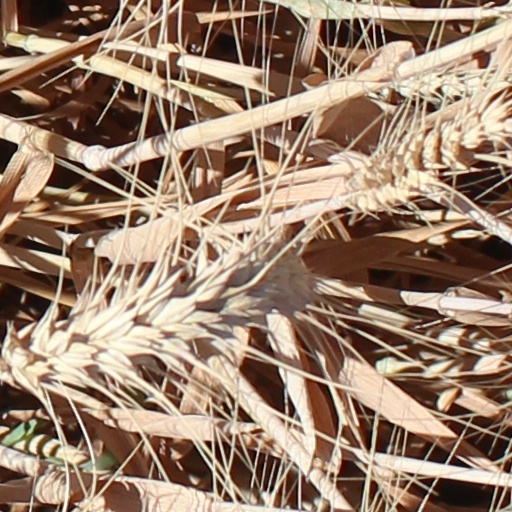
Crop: wheat